Amun

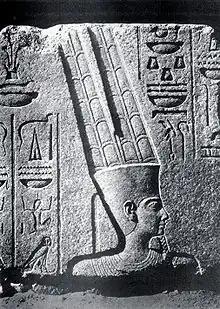
Depiction of Amun in a relief at Karnak (15th century BC)

The god of wind "Amun" came to be identified with the solar god Ra and the god of fertility and creation Min, so that Amun-Ra had the main characteristic of a solar god, creator god and fertility god. He also adopted the aspect of the ram from the Nubian solar god, besides numerous other titles and aspects.